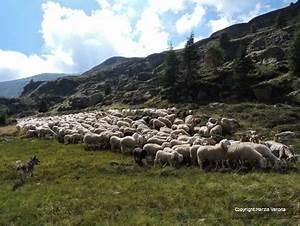
Label: sheep